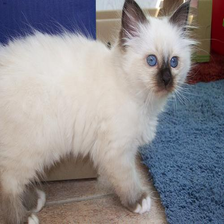
Species: cat
Breed: Birman